Sky position (RA, Dec in degrees): 32.212, -0.09078
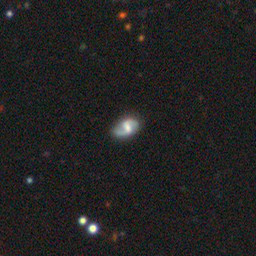
Galaxy morphology: Barred Spiral Galaxies